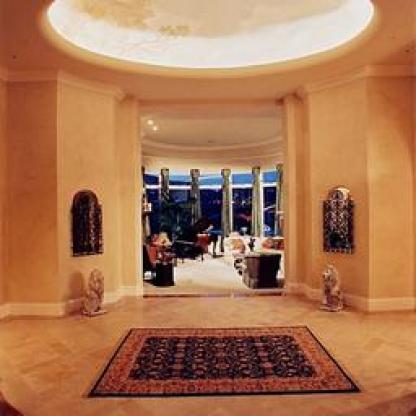
Scene: Indoor